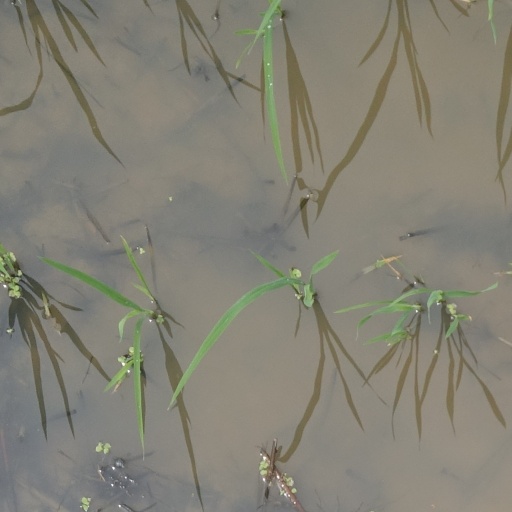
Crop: rice